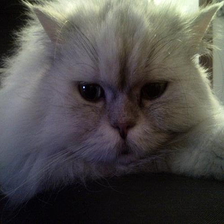
Species: cat
Breed: Persian